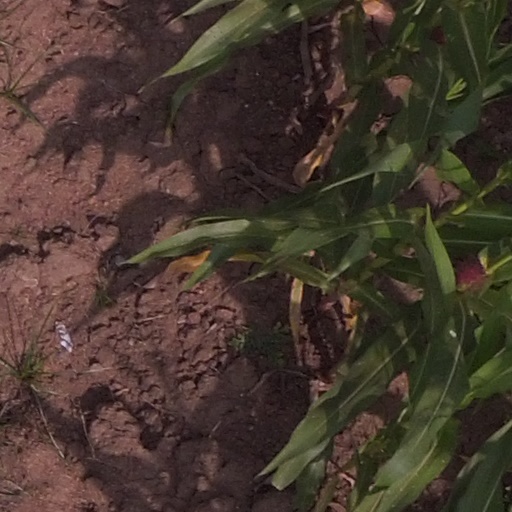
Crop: maize; corn